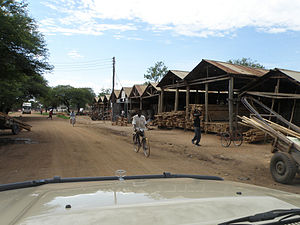
Shinyanga
Shinyanga er en by i den nordlige del af Tanzania. Den er hovedstad i regionen Shinyanga, og havde i 2010 en befolkning 107.362 og et areal på 553,78 km².